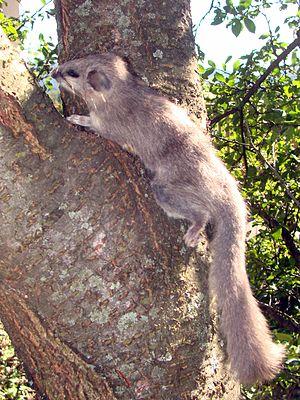
loir photographié sur un mirabellier à Monteaperta, commune de Taipana (province d'Udine en Italie en automne 2012.
Le Loir gris est un petit mammifère rongeur de la famille des Gliridae. C'est la seule espèce actuelle du genre Glis. Ce loir vit en Europe et hiberne en hiver.